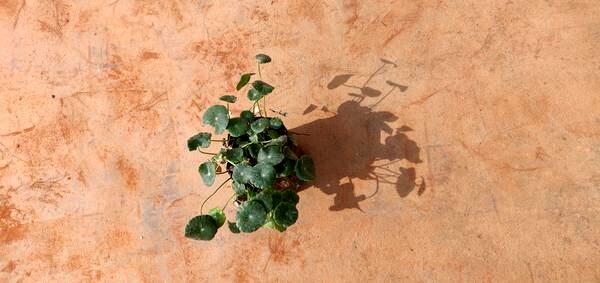
Plant: Brahmi